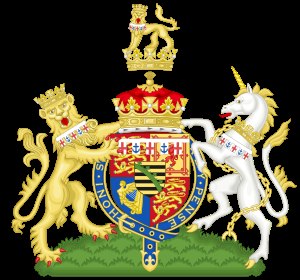
Alfred af Sachsen-Coburg og Gotha (1874-1899) / Titler, prædikater og æresbevisninger
Våbenskjold som Prins af Edinburgh.[4]
Alfred, Arveprins af Sachsen-Coburg og Gotha, var en britisk–tysk prins, der var den eneste søn af Hertug Alfred af Sachsen-Coburg og Gotha og tronfølger til det tyske dobbelthertugdømme Sachsen-Coburg og Gotha. Han døde som 24-årig under omstændigheder, der fortsat ikke er fuldstændig klarlagt.